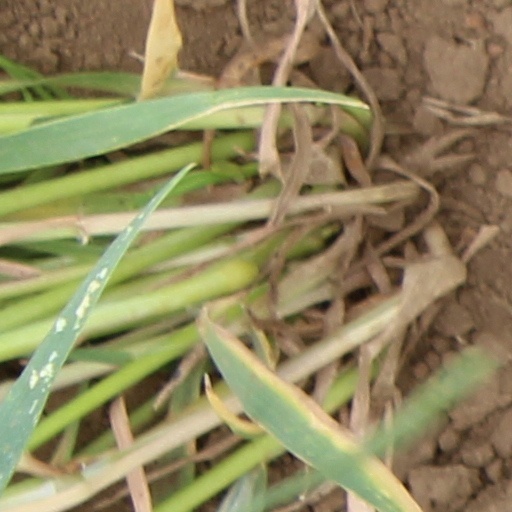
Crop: wheat